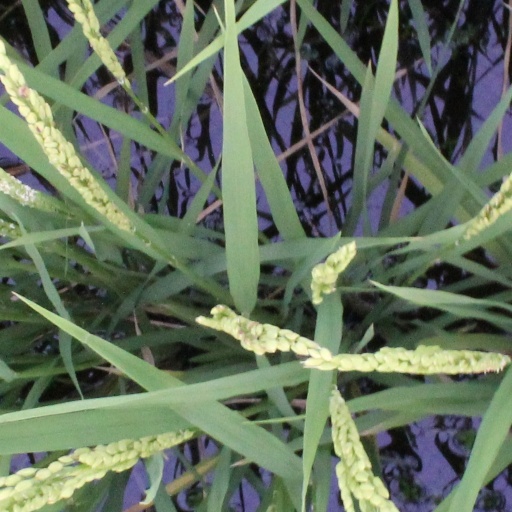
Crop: rice